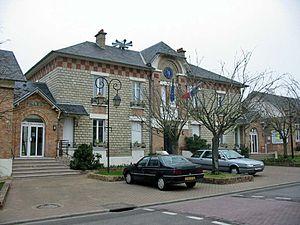
Mairie de Buchelay (Yvelines) Photo JH Mora, février 2006 Licensing catégorie:Image de Buchelay Buchelay
Buchelay est une commune française située dans le département des Yvelines en région Île-de-France, près de Mantes-la-Jolie à 60 km environ à l'ouest de Paris. Cette commune qui jouxte Mantes-la-Jolie appartient à la communauté urbaine Grand Paris Seine et Oise.